Bridge in Westover Borough

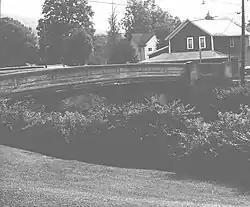
Side of the bridge

Bridge in Westover Borough is an historic Open-spandrel arch bridge located in Westover, Clearfield County, Pennsylvania, United States. It is a single span concrete bridge constructed in 1917.